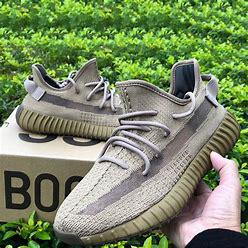
Brand: Adidas
Model: Yeezy